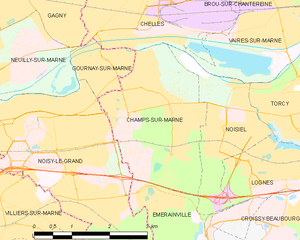
Carte des communes françaises Champs-sur-Marne
Champs-sur-Marne est une commune française de la province historique de la Brie, située dans le département de Seine-et-Marne en région Île-de-France. Elle se trouve à l'ouest du département de Seine-et-Marne et est contiguë à celui de Seine-Saint-Denis, à une vingtaine de kilomètres à l'est de Paris. Elle fait partie de l'agglomération parisienne.